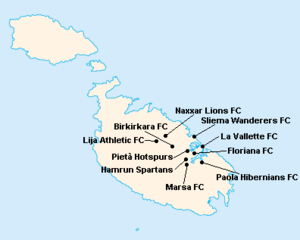
Répartition des clubs de Premier League Maltaise 2001-2002.
La saison 2001-2002 de Premier League Maltaise était la quatre-vingt-septième édition de la première division maltaise.